Goldsmith–Schiffman Field

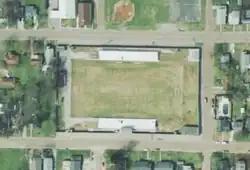
USGS aerial view

Goldsmith–Schiffman Field is a multi-purpose stadium in Huntsville, Alabama. From 1934 through 2012, it was used mainly for middle school and high school football. It was also home to the Huntsville Rockets from 1962 through 1967 and the now-defunct Alabama Renegades of the National Women's Football Association.